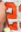
Number: 2